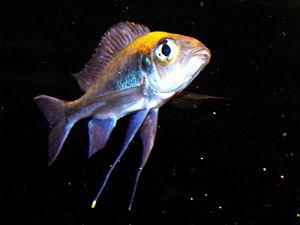
Cyathopharynx est un genre de poissons de la famille des Cichlidae. Il ne comporte qu'une espèce, endémique du lac Tanganyika.